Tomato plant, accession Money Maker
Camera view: horizontal (90 deg, fisheye); turntable rotation: 210 degrees
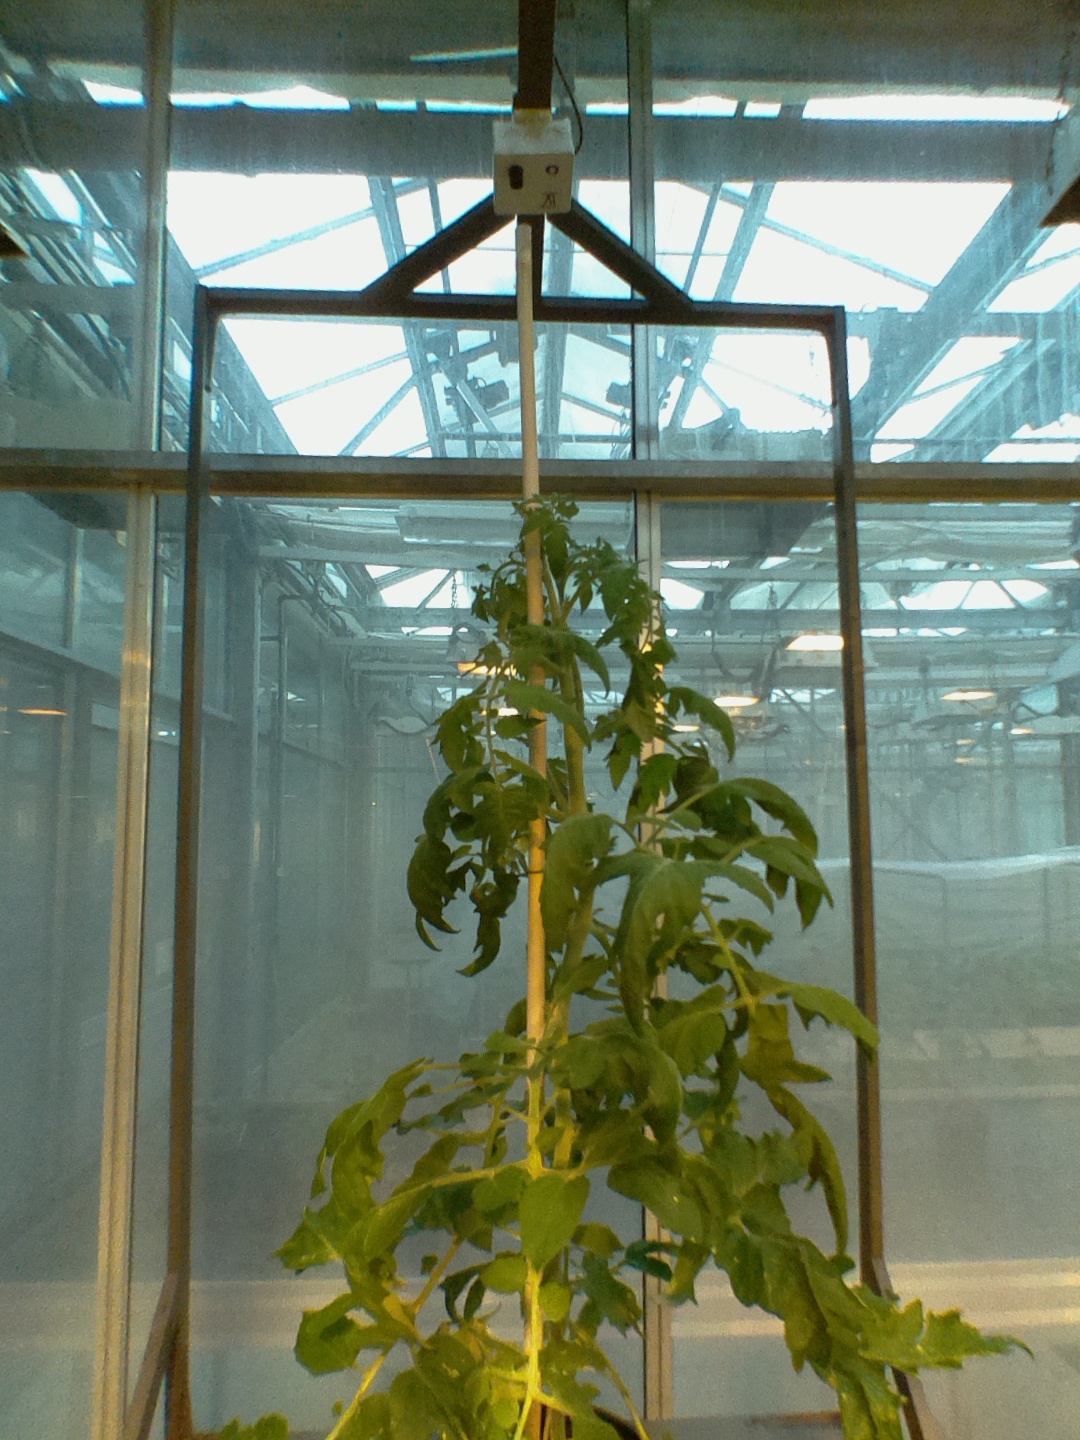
BBCH growth stage 69: End of flowering, 90%-100% of flowers open, more petals falling